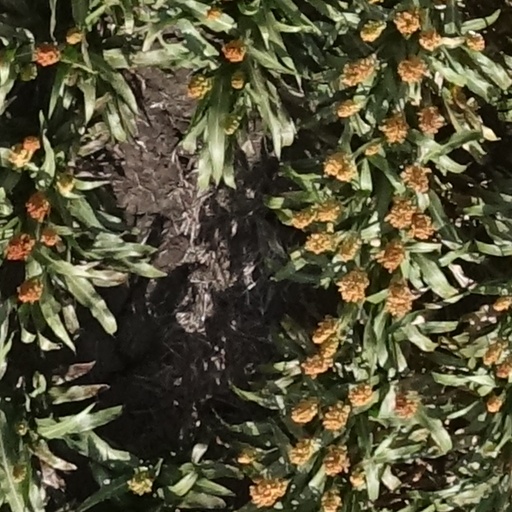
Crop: sorghum